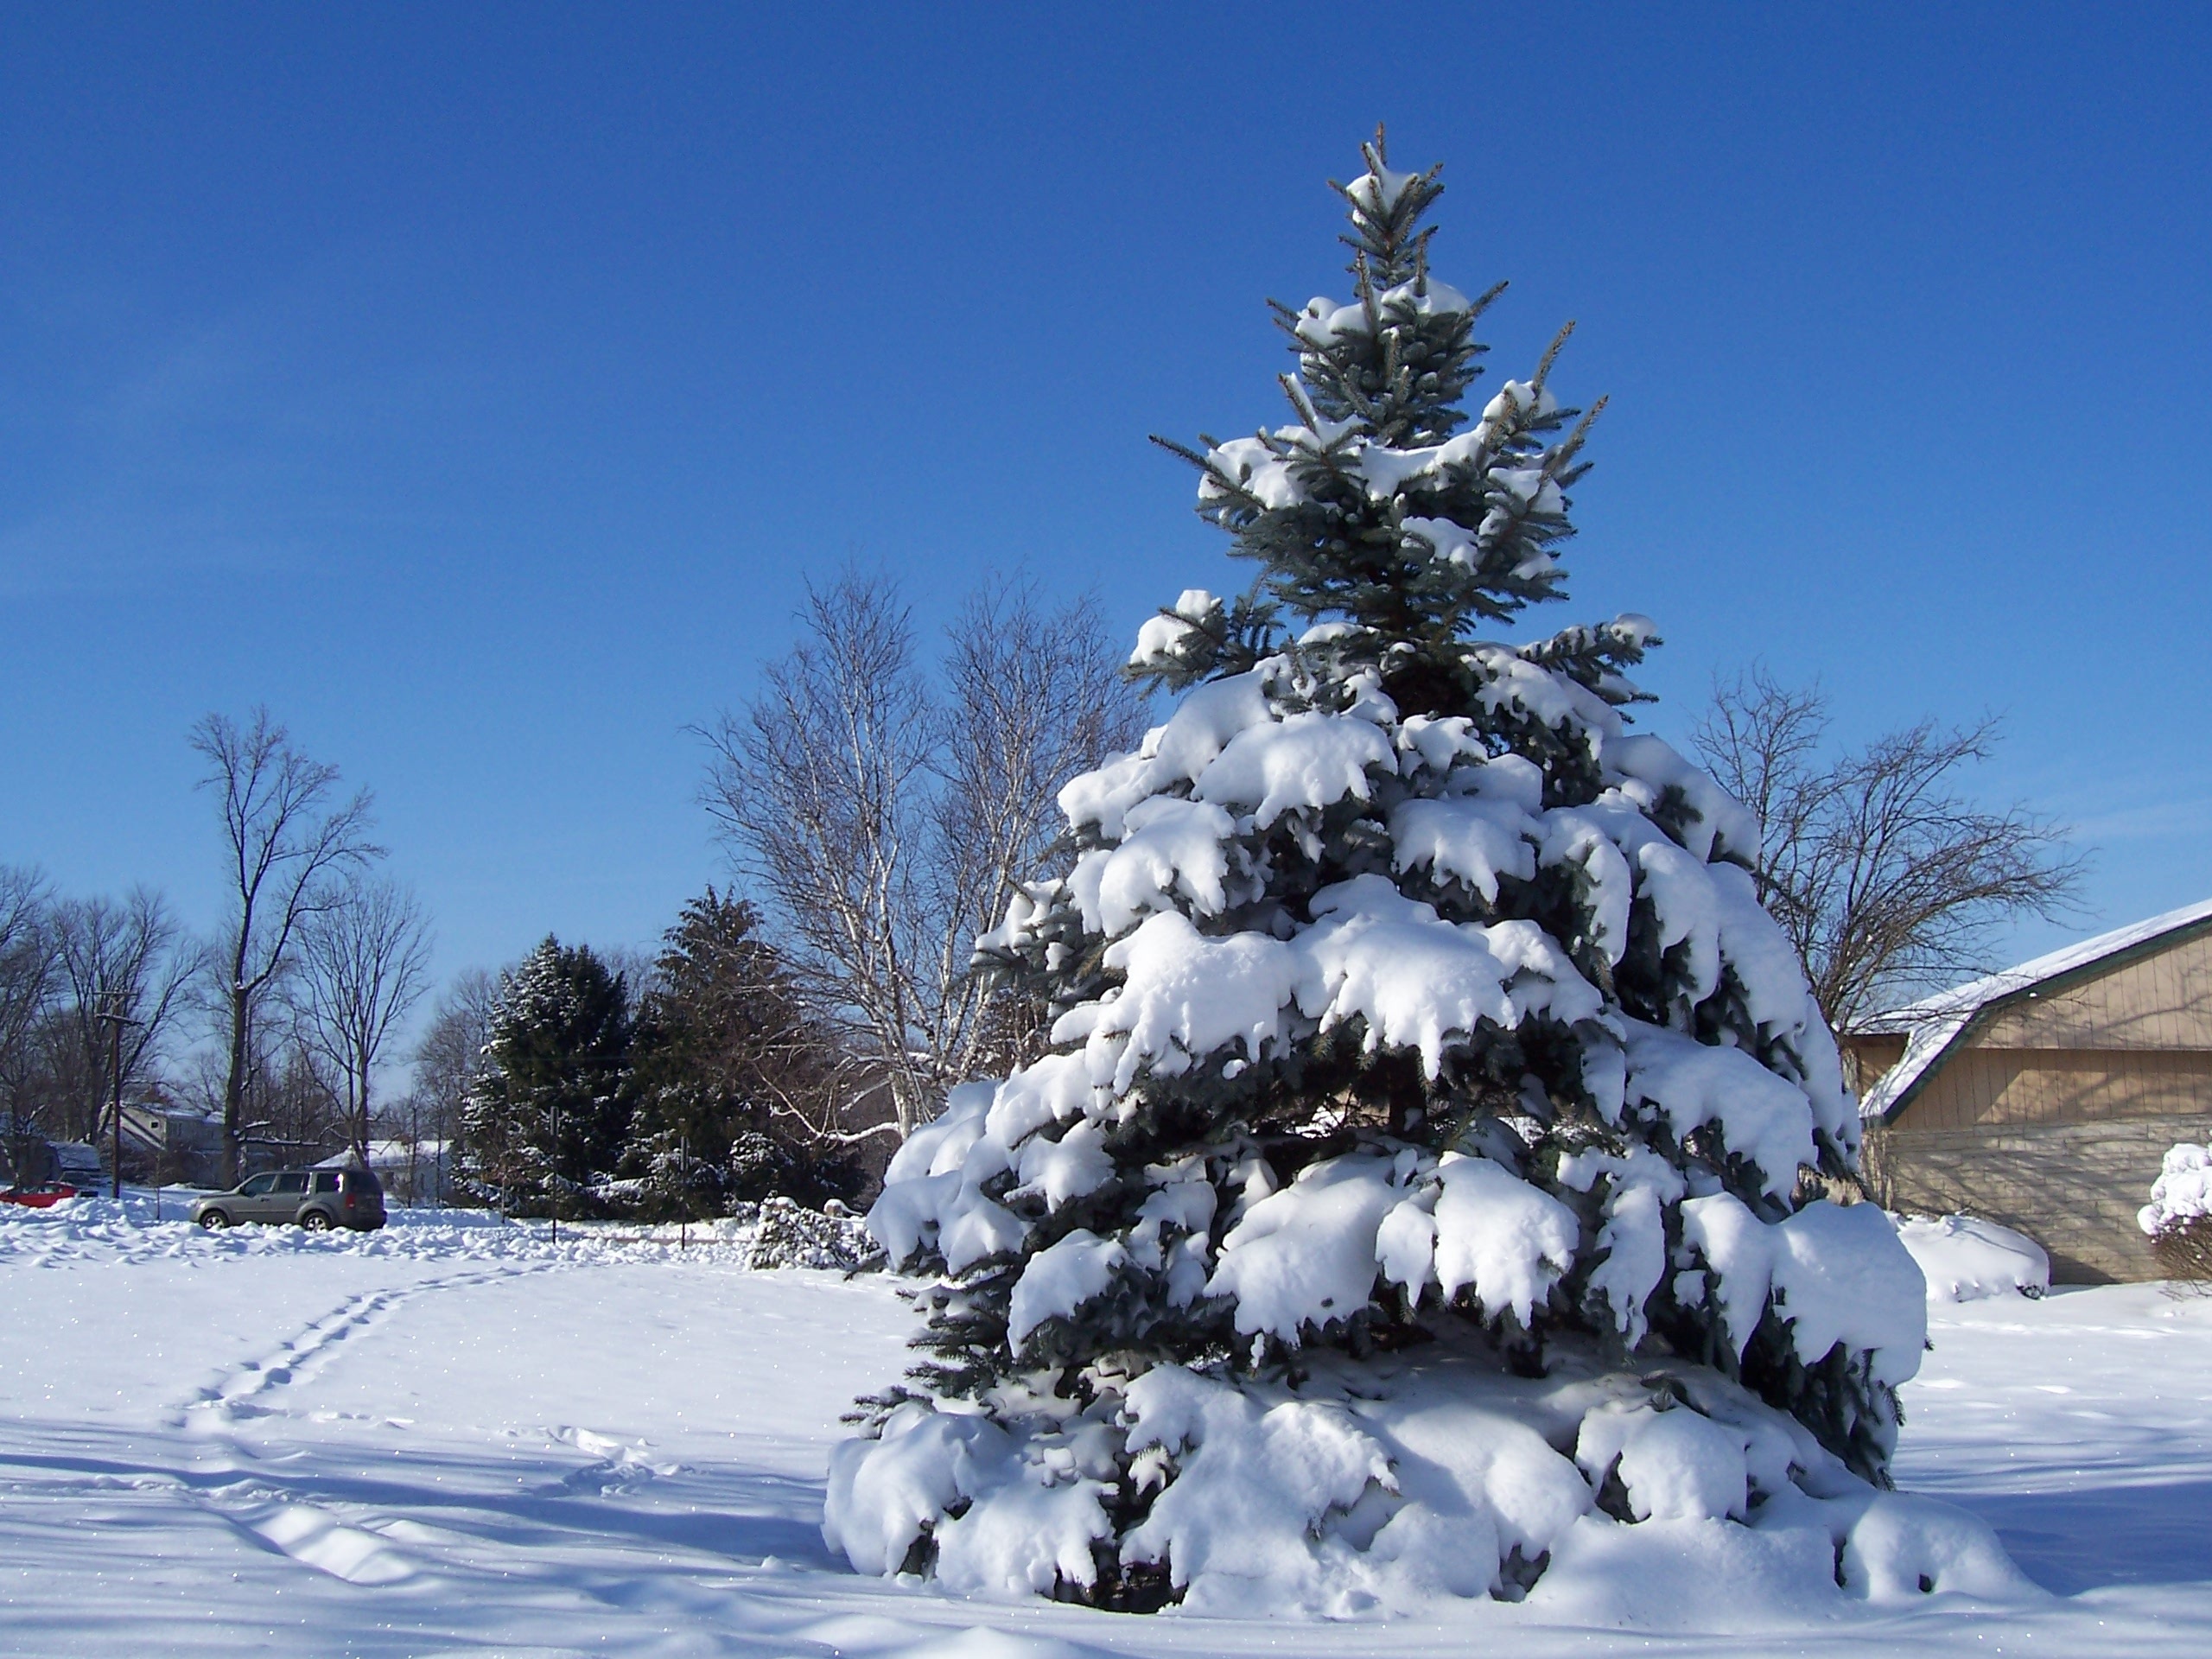
tree, nature, snow, winter, pine, evergreen, weather, fir, christmas tree, season, blue sky, christmas decoration, outdoors, spruce, seasonal, freezing, woody plant